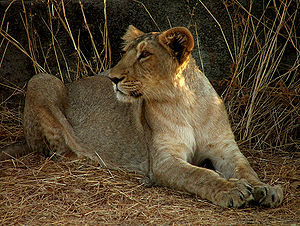
Løve / Bestand og bevaringsstatus
Den asiatiske løve, hvis levesteder engang rakte fra Middelhavet og til den nordvestlige del af det indiske subkontinent, findes i dag kun i Gir-skoven i Gujarat, Indien. Der findes kun omkring 320 asiatiske løver i naturen.[116]
Løven er en af de fem store katte i slægten Panthera og et medlem af kattefamilien. Det er den næststørste nulevende katteart efter tigeren, hvor nogle hanner kan veje over 250 kg. Der findes vilde løver i det subsahariske Afrika og i Asien. Løverne forsvandt fra Nordafrika og Sydvestasien for mange år siden, men dog i historisk tid. Indtil slutningen af Pleistocæn, for omkring 10.000 år siden, var løven det mest udbredte landpattedyr efter mennesket. Den kunne findes i størstedelen af Afrika, igennem hele Eurasien fra det vestlige Europa til Indien, og i Amerika fra Yukon til Peru.